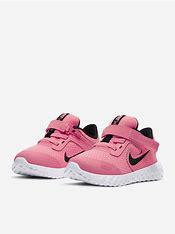
Brand: Nike
Model: Revolution 5 Flyease